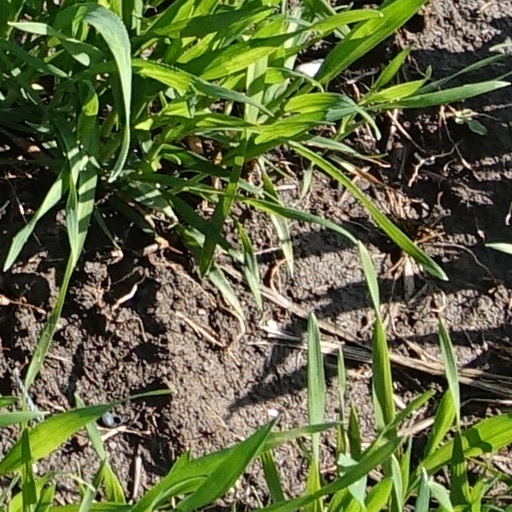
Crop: wheat